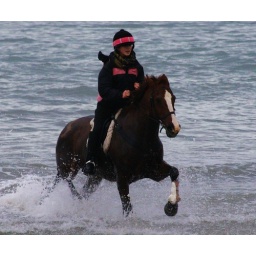
a young lady exercising her horse on lyme regis beach in dorset